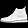
Label: Ankle boot